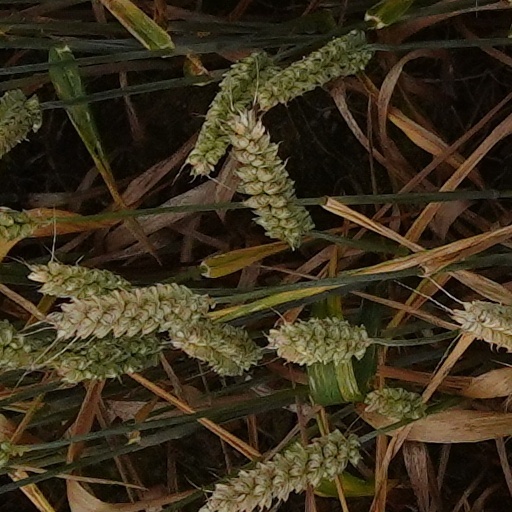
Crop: wheat